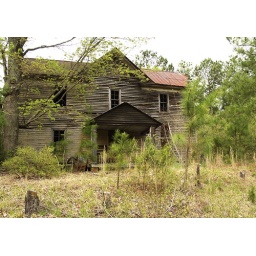
Huge, abandoned house located beside Neville Road, Orange county, North Carolina. Front view from road side ditch.